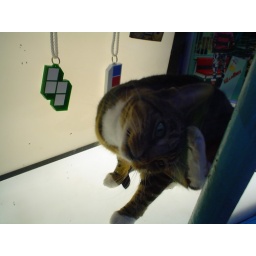
This cat 'live's in the window of a small shop just off Brick Lane